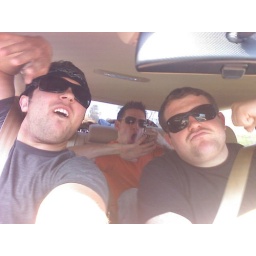
the make random cute chicks on the road laugh by dancing like white boys while listening to hip hop.